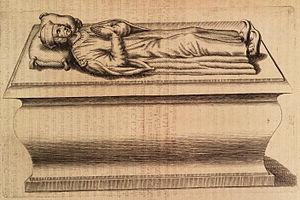
Humbert III de Maurienne, ou plus couramment Humbert III de Savoie, dit « le Bienheureux » ou « le Saint », né le 1ᵉʳ avril ou 1ᵉʳ août 1136 au château d'Aveillane et mort le 4 mars 1189 à Chambéry, est le 8ᵉ comte de Maurienne, également seigneur du Bugey, d'Aoste et du Chablais, marquis de Suse et d'Italie et le second Humbertiens à porter le titre de comte de Savoie, de 1148 à 1189. Il est le fils du comte et marquis Amédée III. Sa vocation religieuse lui permet d'être béatifié en 1836.